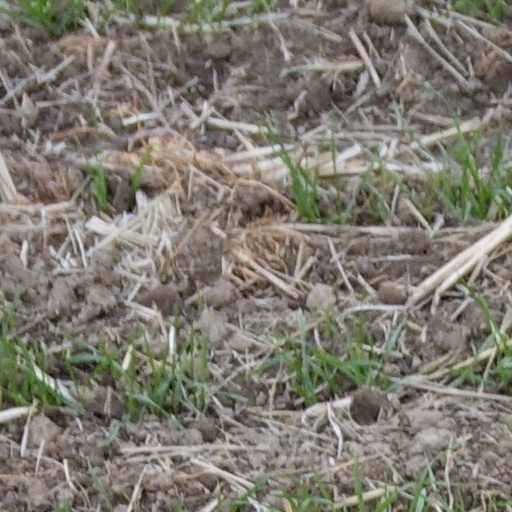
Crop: wheat